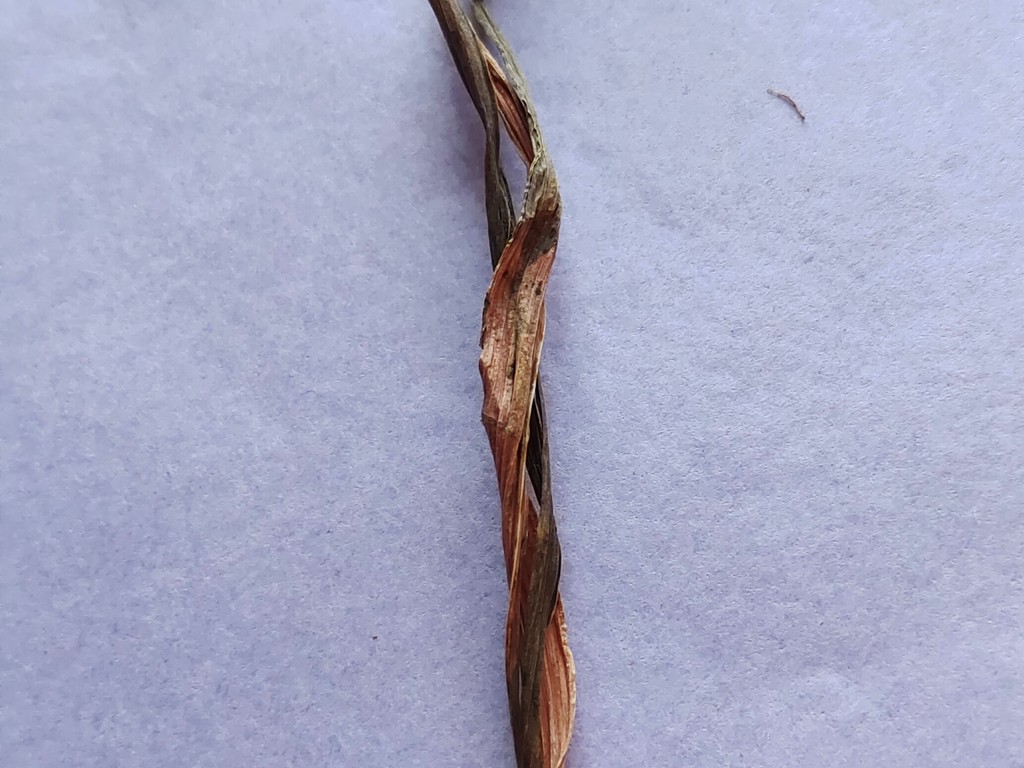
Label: Dried